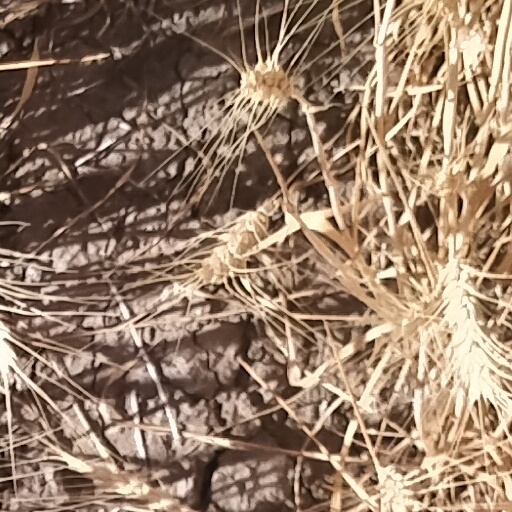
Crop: wheat